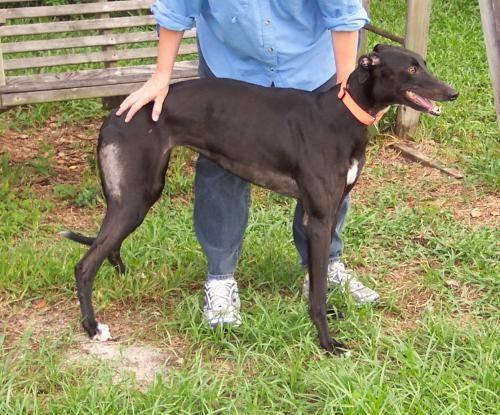
dog